Farwell Building

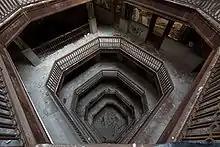
Building interior, looking down at the light court

The Farwell Building is an eight-story rectangular building built of brick, and designed in the Chicago school architectural style. The front façade makes extensive use of glass, and includes both horizontal and vertical elements. A horizontal frieze crosses the façade at the entrance level, and a second frieze decorated with triglyphs and metopes adorns the second story. Ionic pilasters stand at the corners of the building and flanking the central entrance. Iron grillwork decorates the entrance transom, and the interior features a Tiffany mosaic ceiling, brass elevator doors, and marble walls.